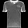
Label: T - shirt / top